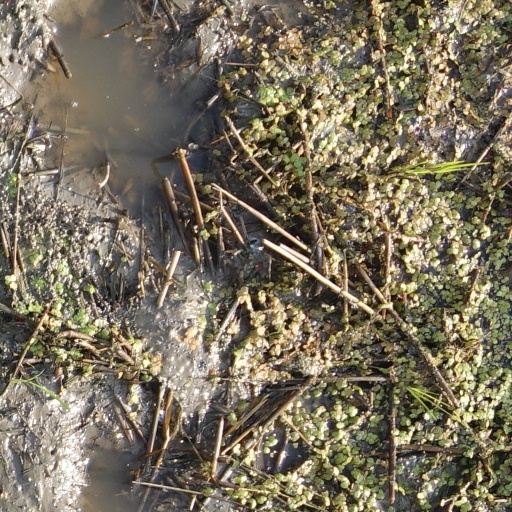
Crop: rice